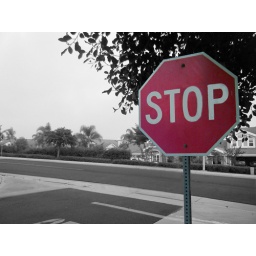
Mixing color with black and white in Digital Photo with this stop sign.